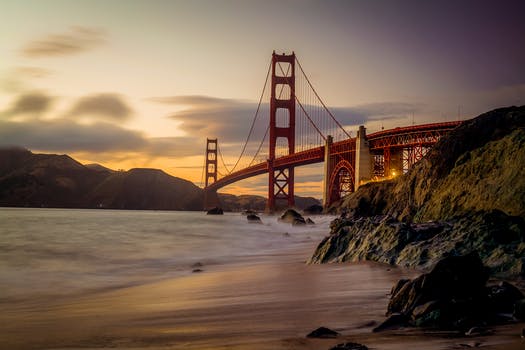
Label: No Watermark